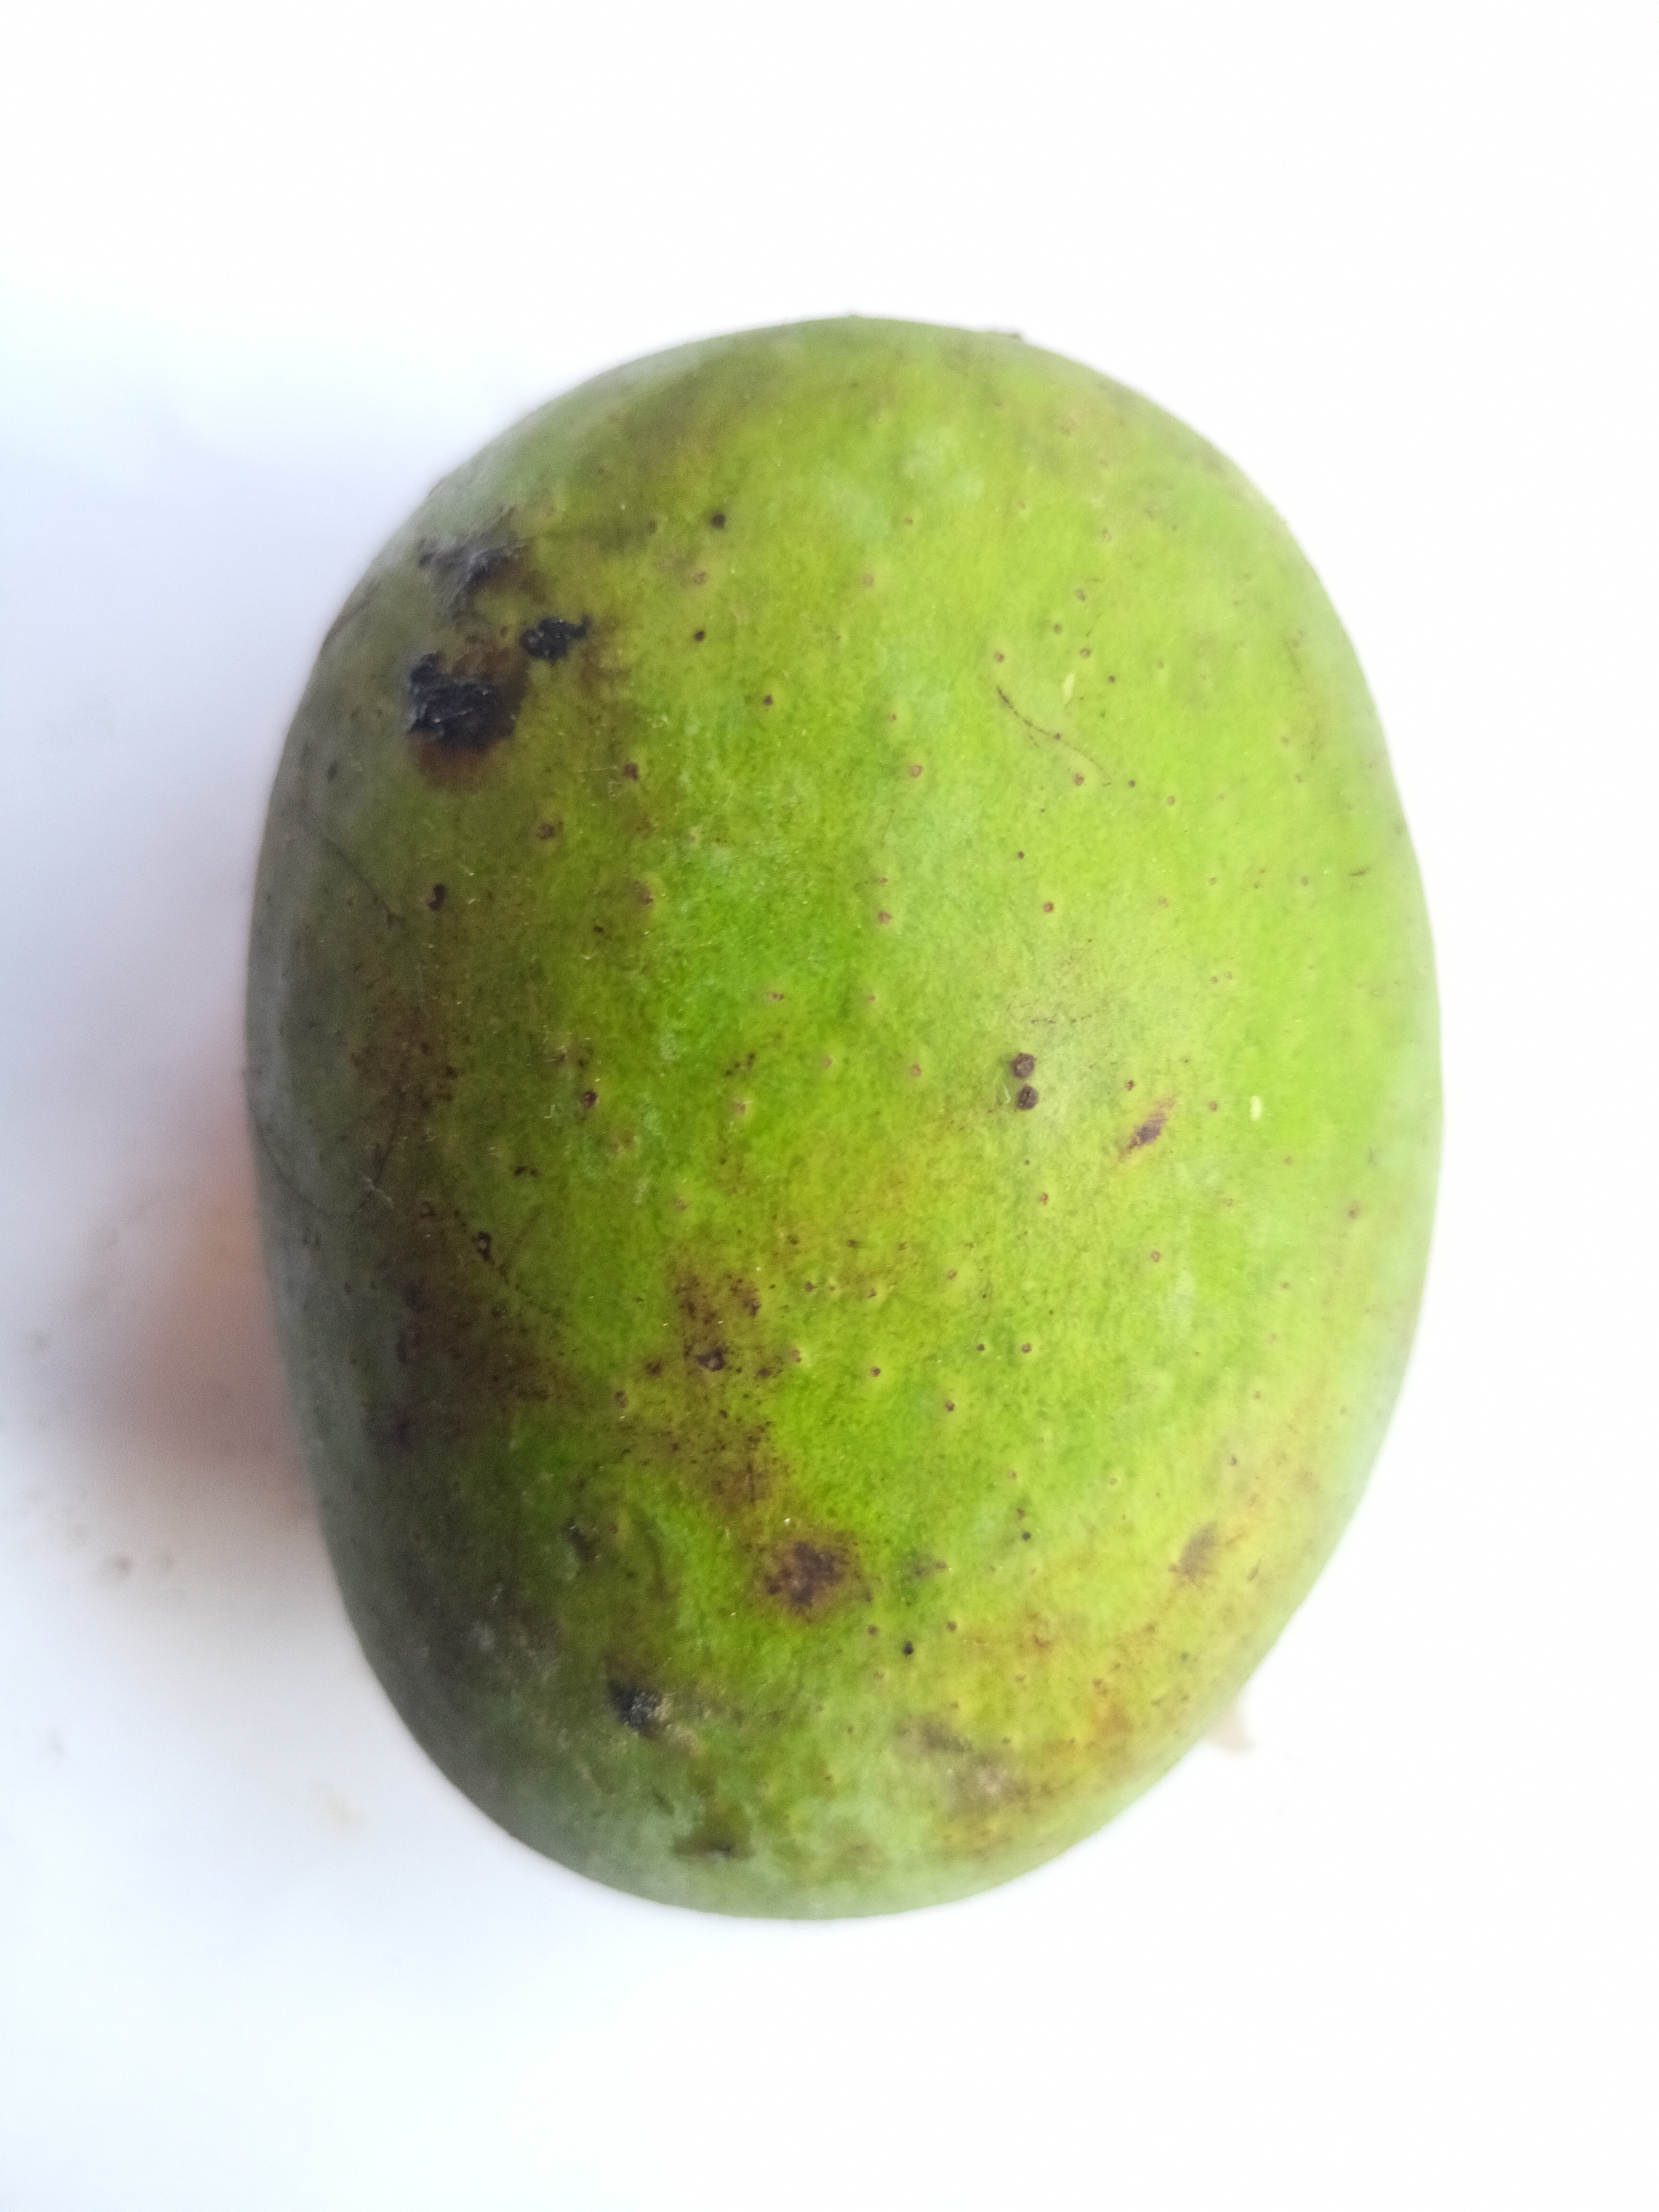
Mango variety: Langra